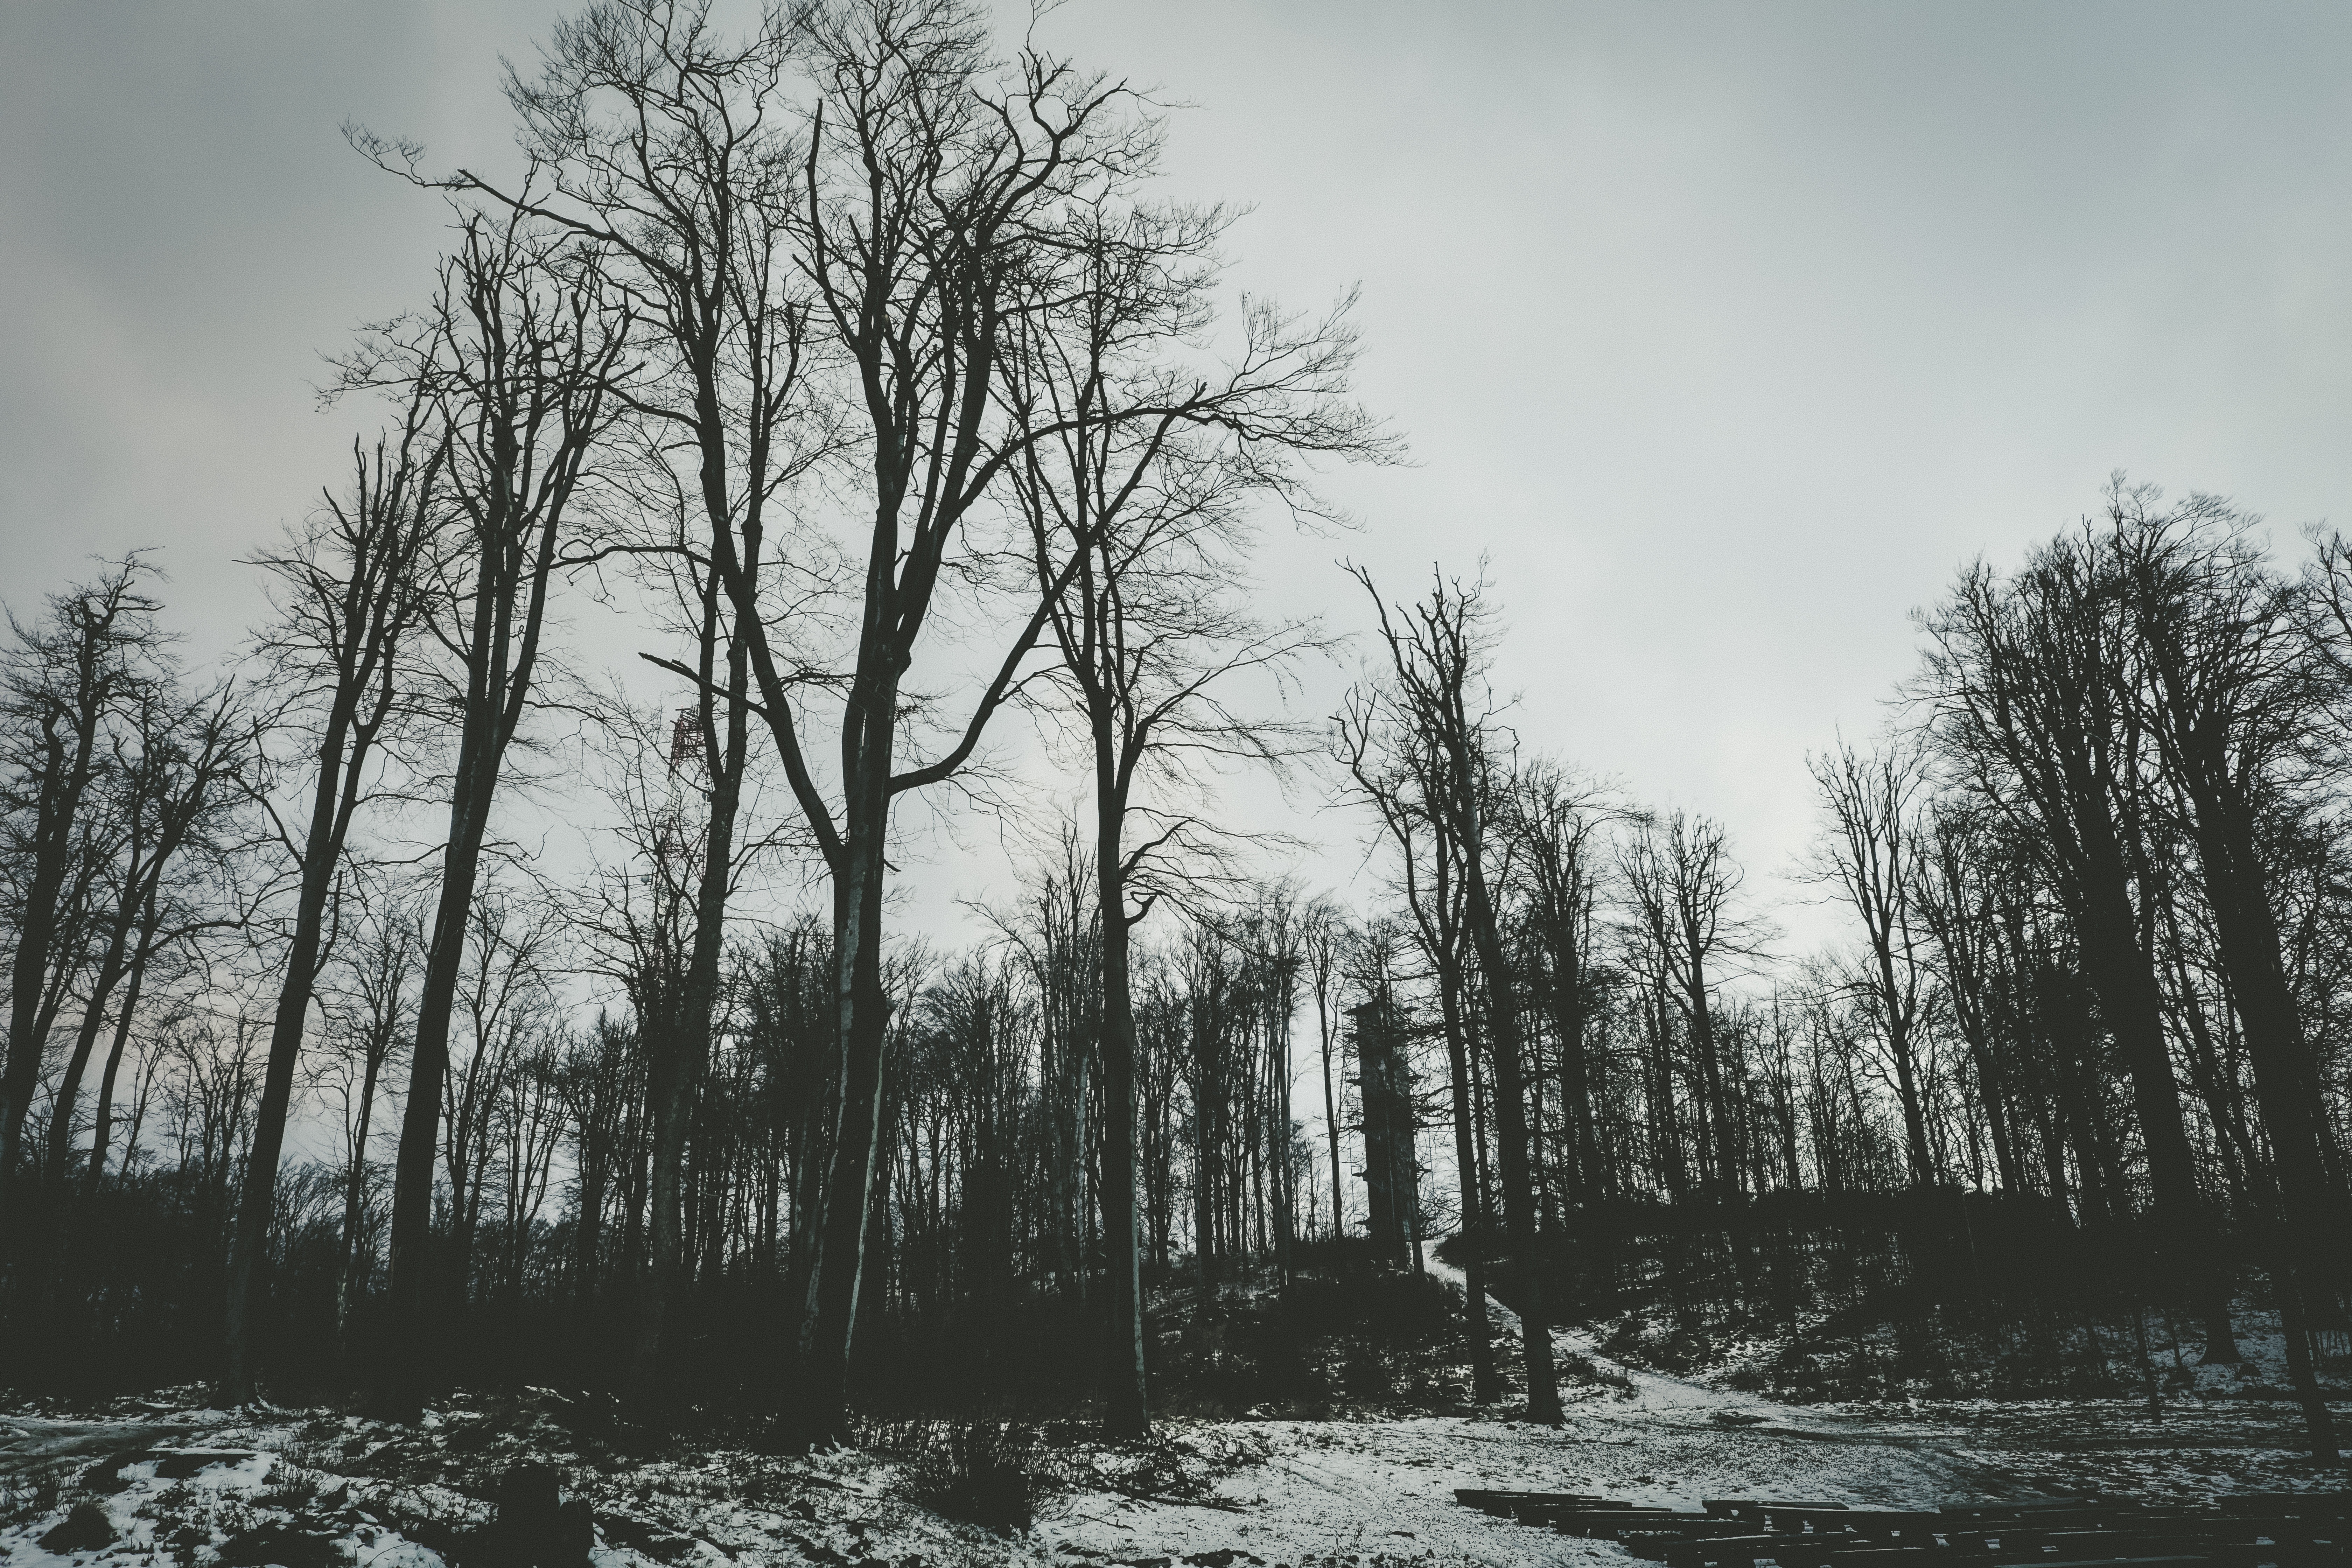
landscape, tree, nature, forest, wilderness, branch, snow, winter, black and white, plant, sky, wood, fog, mist, sunlight, morning, frost, dark, pine, weather, bare, silence, monochrome, season, privacy, habitat, mood, rural area, monochrome photography, natural environment, atmospheric phenomenon, woody plant